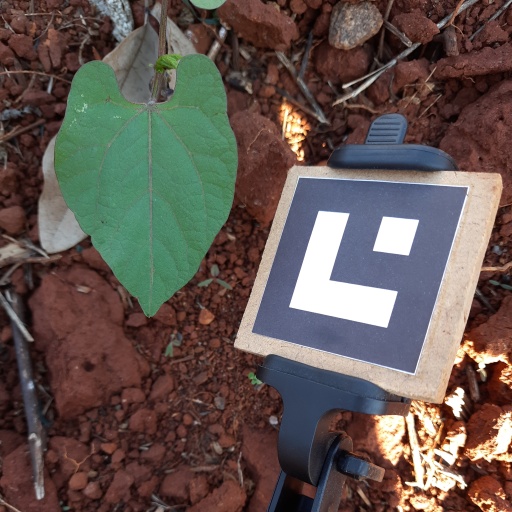
Observations: flat surface, no eating holes, under shade